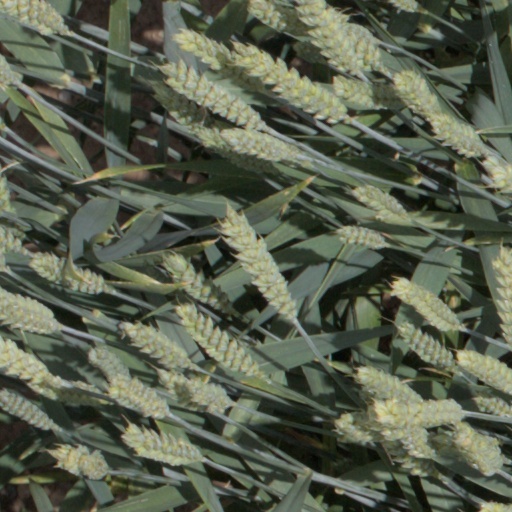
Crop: wheat